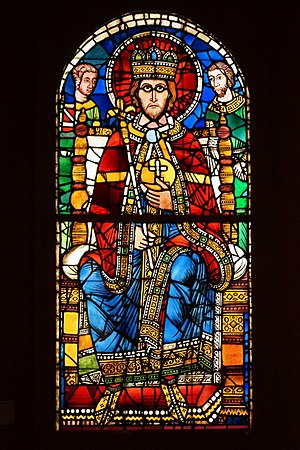
Tysk-romersk kejser / Titel
Skildring af Karl den Store i et farvet glasvindue fra det 12. århundrede, Strasbourg-katedralen, nu ved Musée de l'Œuvre Notre-Dame.
Den Tysk-romerske kejser, officielt Romernes kejser var herskeren over Det tysk-romerske Rige. Riget blev af den romersk-katolske kirke betragtet som den eneste retsgyldige arvtager til Romerriget i middelalderen og tidlig moderne tid. Titlen blev holdt sammen med titlen Konge af Italien fra det 8. til det 16. århundrede og næsten uden afbrydelse med titlen Romernes konge gennem det 12. til det 18. århundrede.